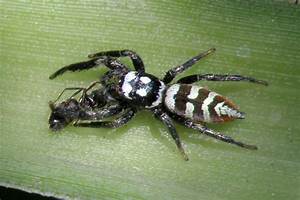
Label: spider